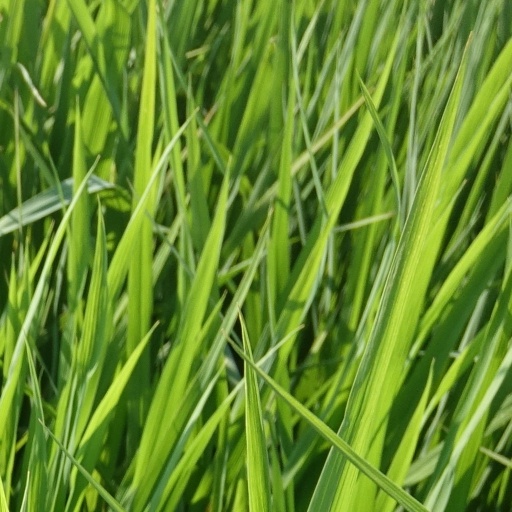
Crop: rice